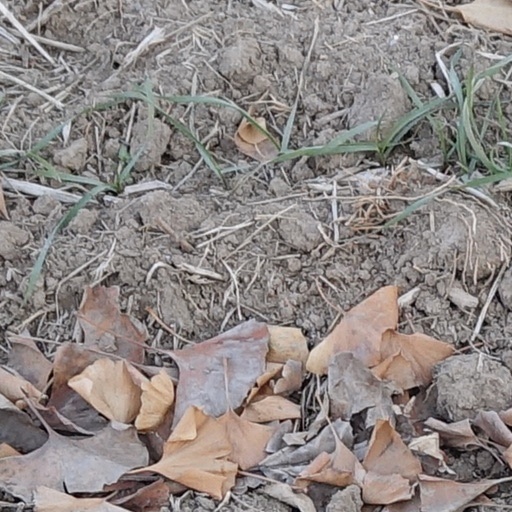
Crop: wheat